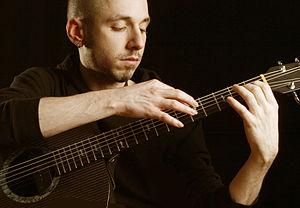
Session de photo Erik Mongrain en 2007.